Melaleuca laxiflora

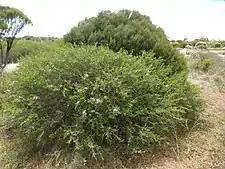
Habit north of Corrigin

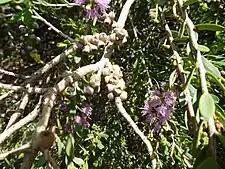
Fruit

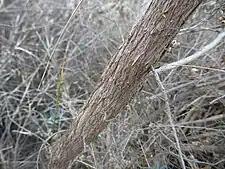
Bark

"Melaleuca laxiflora" was first formally described in 1852 by Nikolai Turczaninow in ""Bulletin de la classe physico-mathematique de l'Academie Imperiale des sciences de Saint-Petersburg"". The specific epithet ("laxiflora") is from the Latin words "laxus", meaning "loose" or "slack" and "-florus" meaning "flowered" referring to the relatively wide separation between individual flowers in each spike.